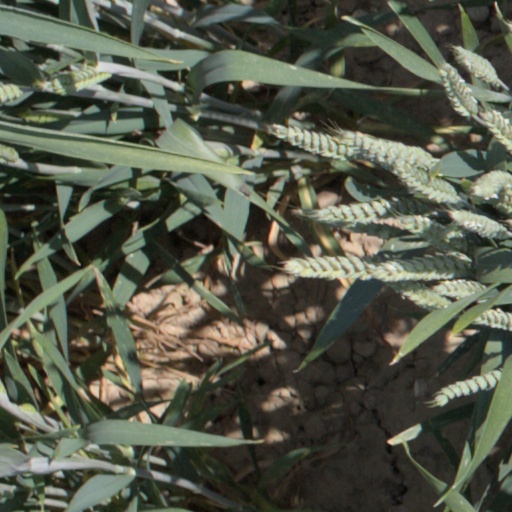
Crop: wheat